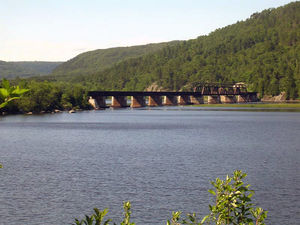
Ottawa River
En jernbanebro over Ottawafloden i Mattawa.
Ottawa River er en flod i Canada, som for en stor del danner grænse mellem provinserne Québec og Ontario. Floden er en venstre biflod til Saint Lawrencefloden. Den blev navngivet efter Ottawafolket som også har lagt navn til byen Ottawa, som ligger på flodens sydlige side.